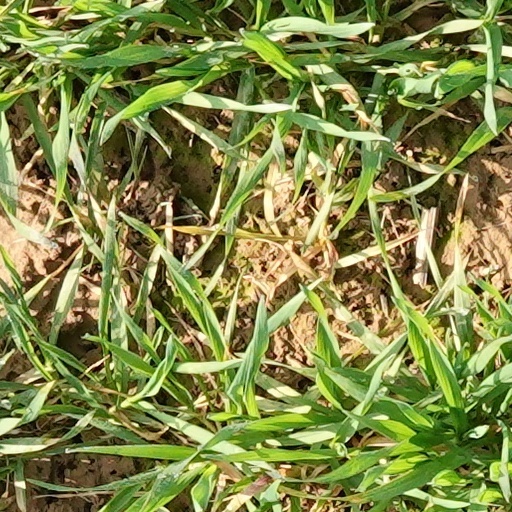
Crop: wheat